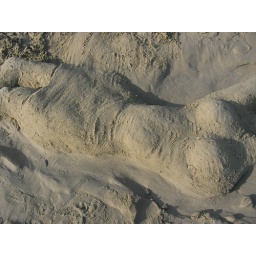
Girl/lady/ in the sand/ sand sculpture on the beach at Big Wave Bay, Hong Kong. Sanyo digital camera